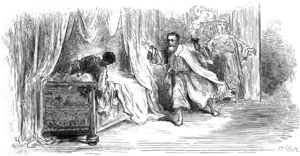
Les Deux Amis est la onzième fable du livre VIII de Jean de La Fontaine situé dans le second recueil des Fables de La Fontaine, édité pour la première fois en 1678.